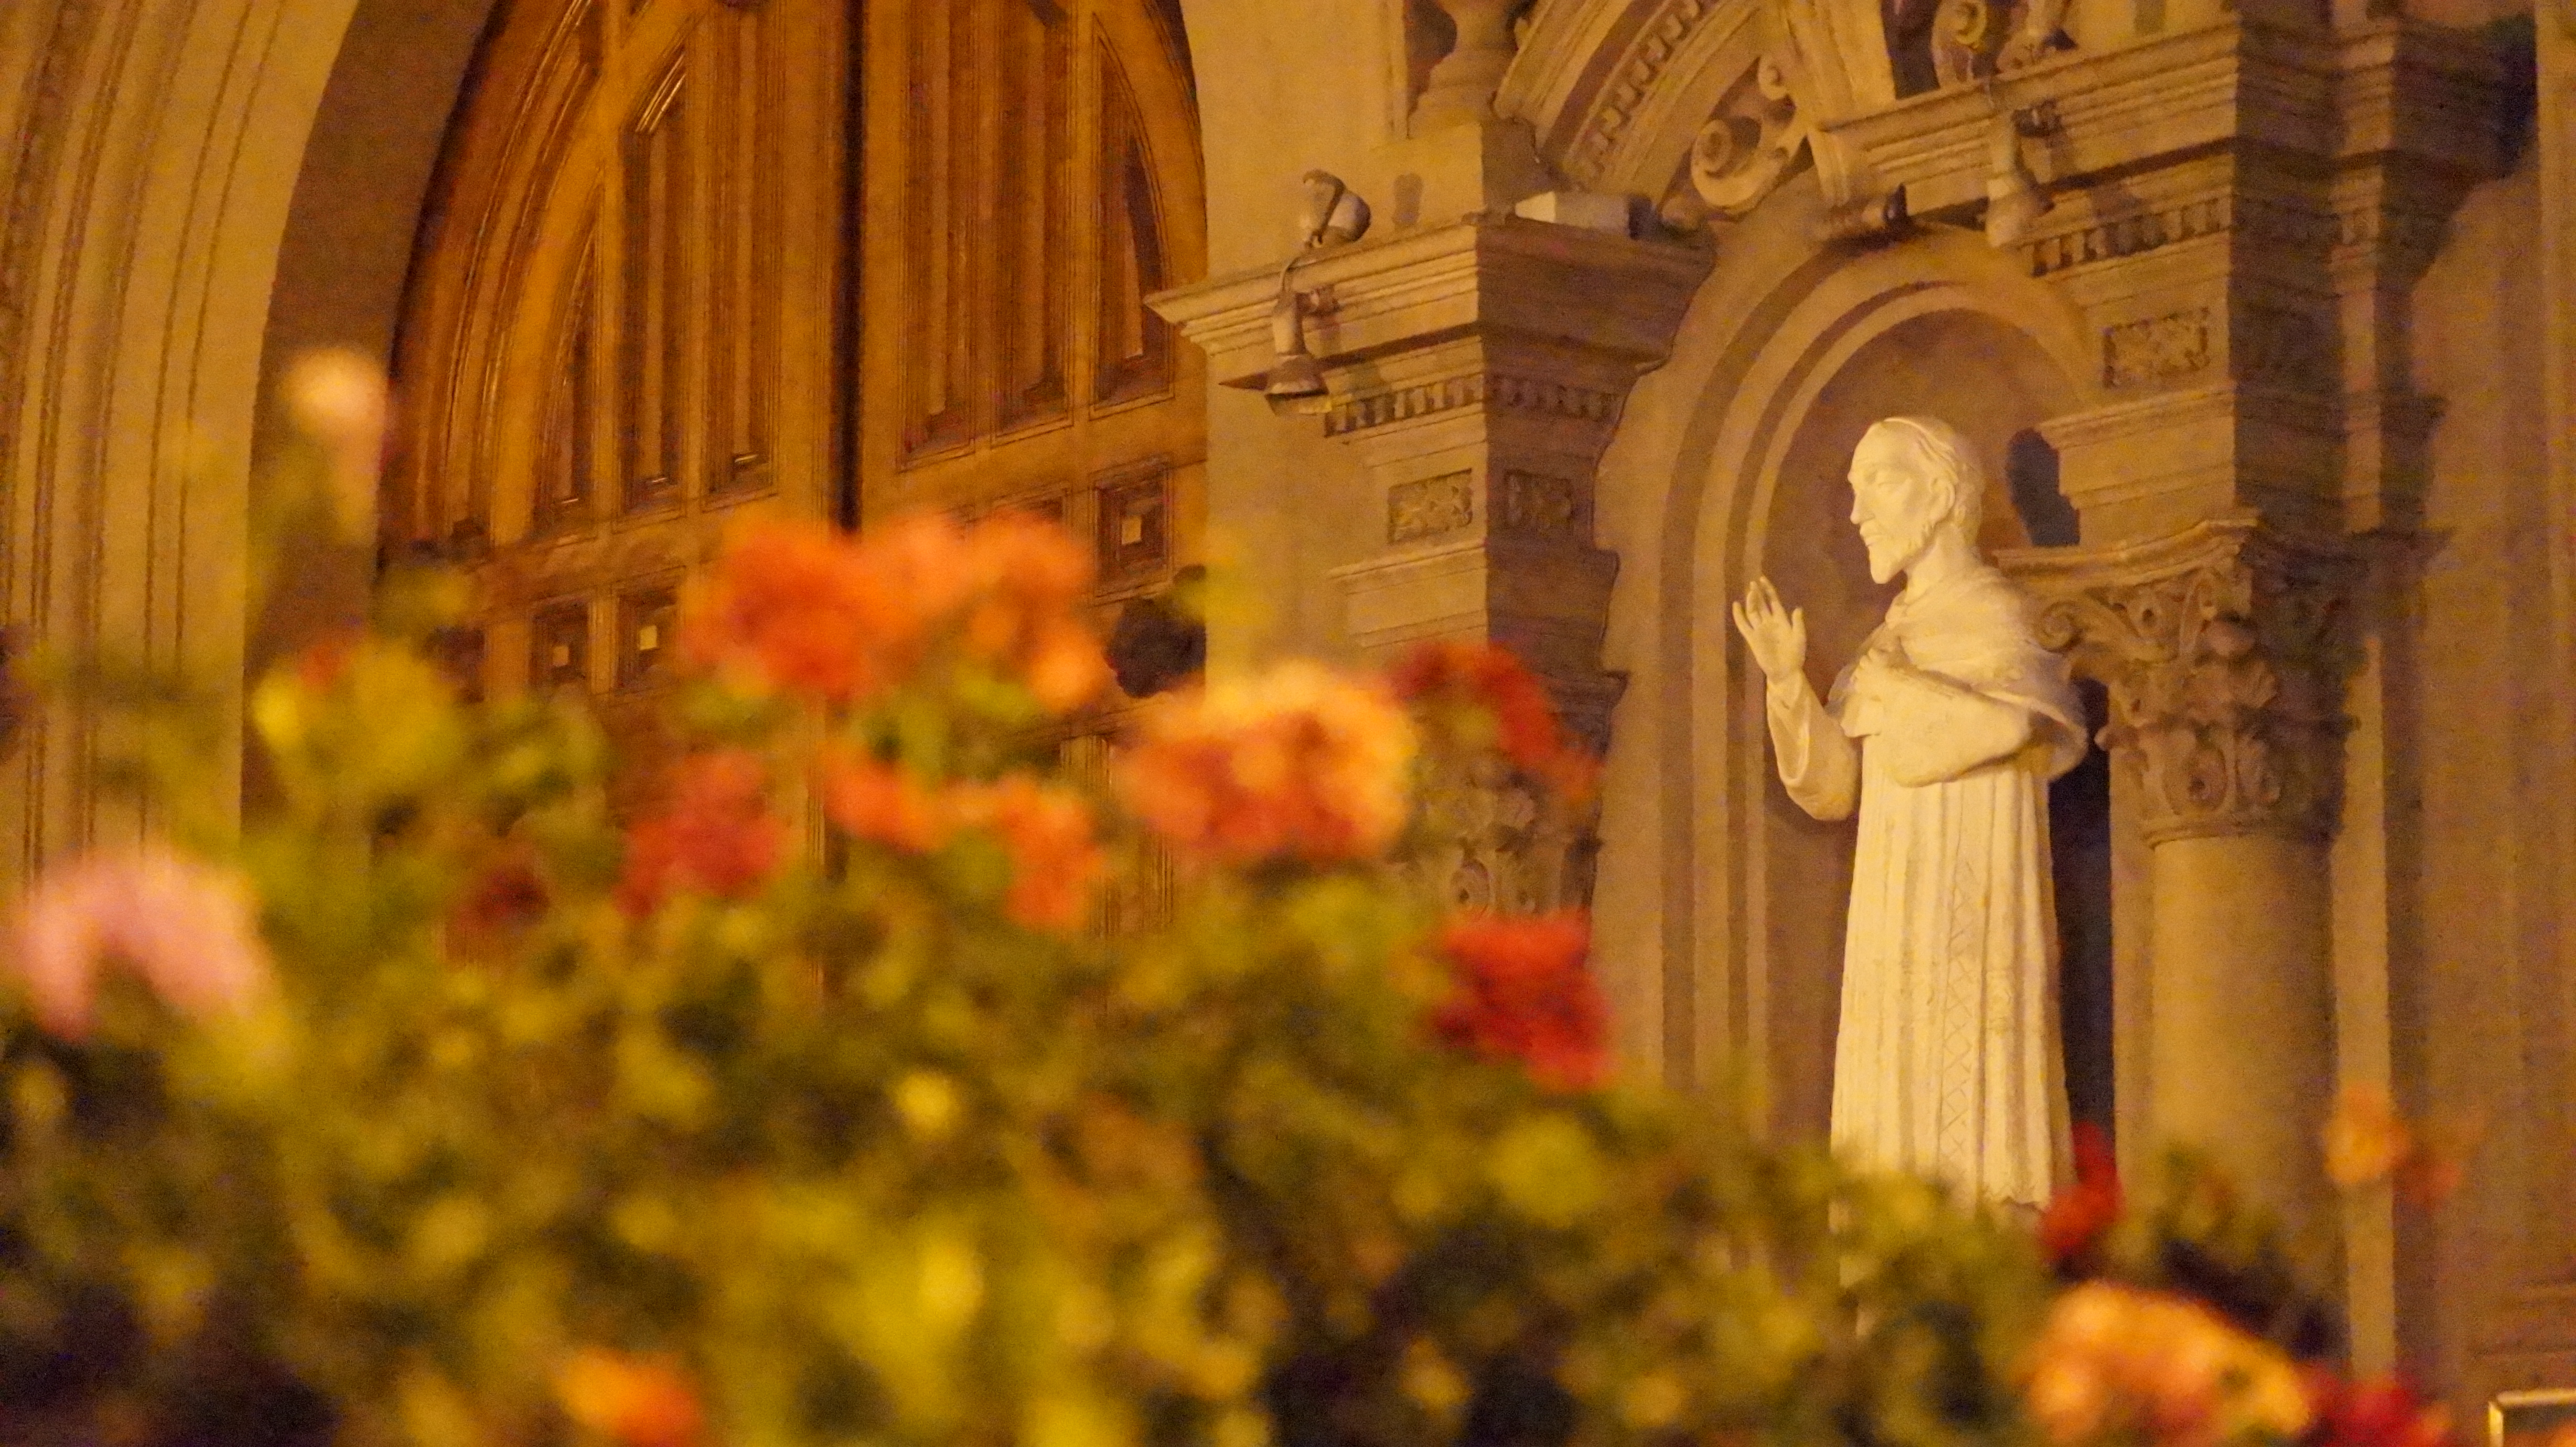
night photos, religious institute, religious item, church, worship, place of worship, plant, flower, cathedral, convent, statue, basilica, art